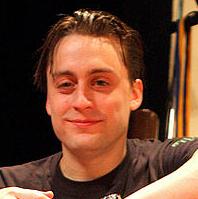
Age: 29